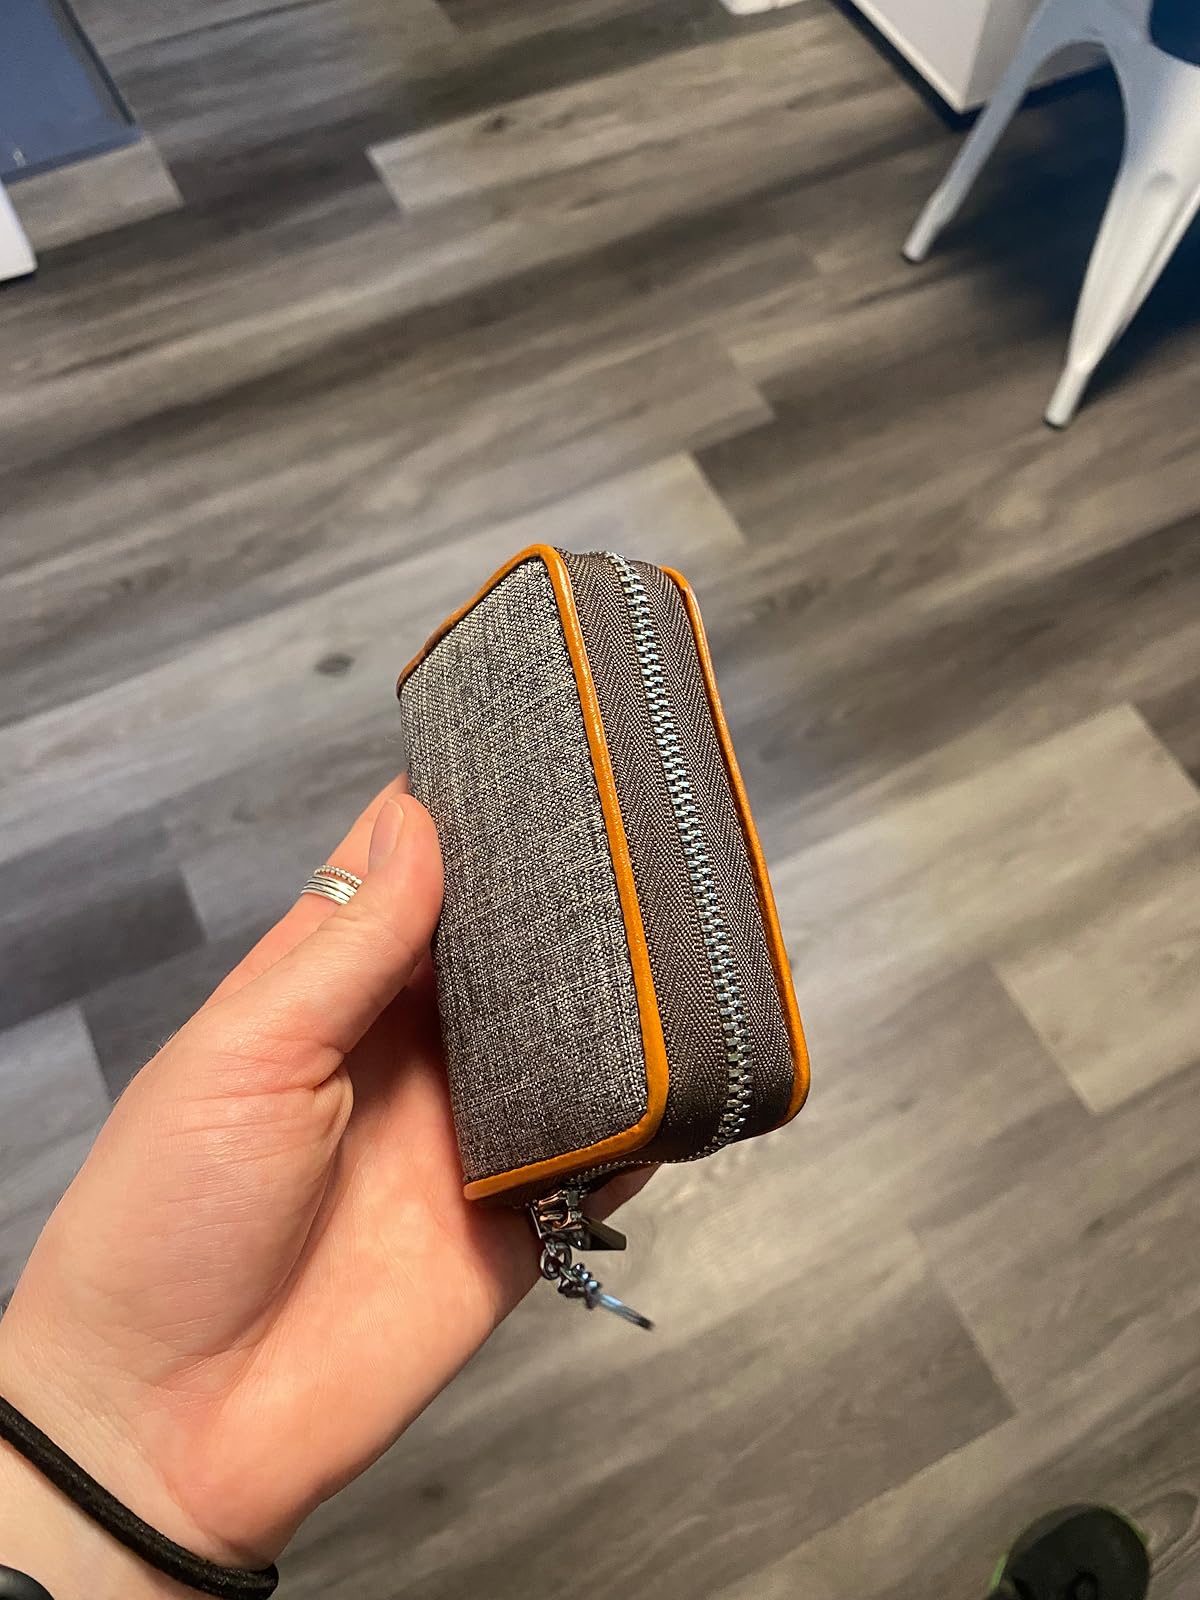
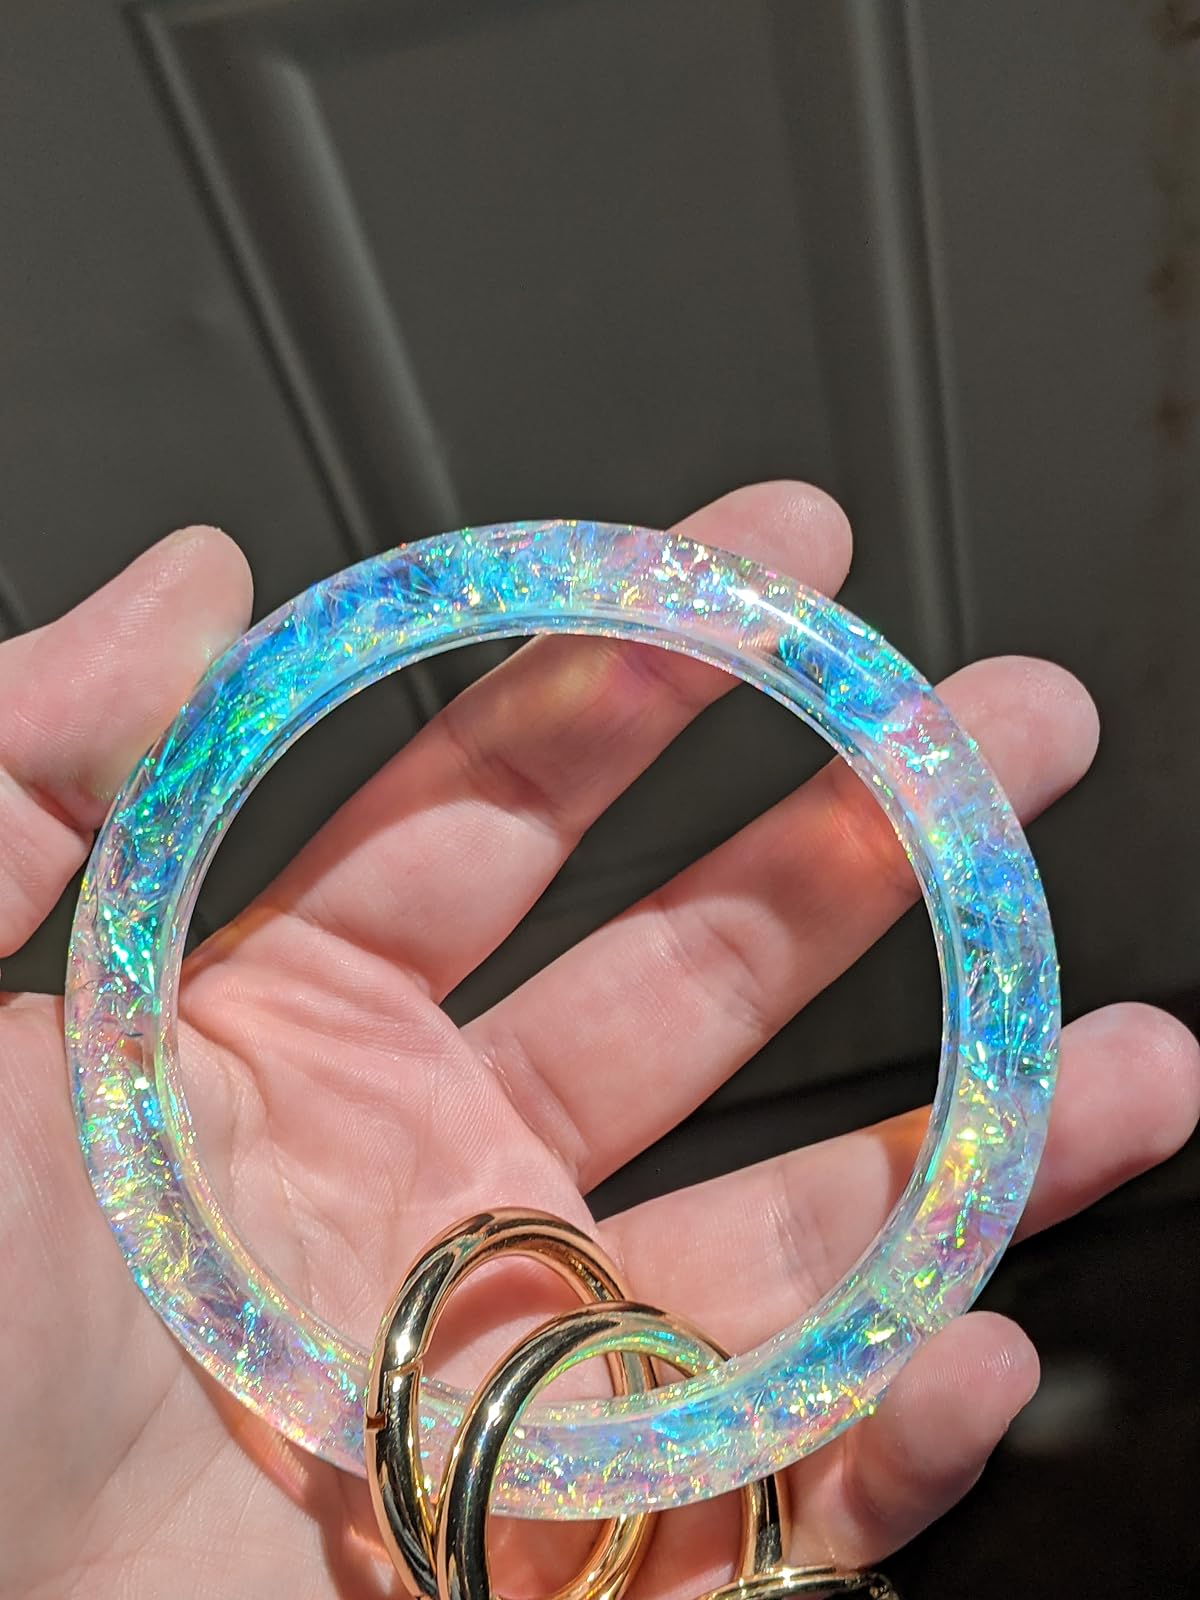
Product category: accessories_keychain
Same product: no